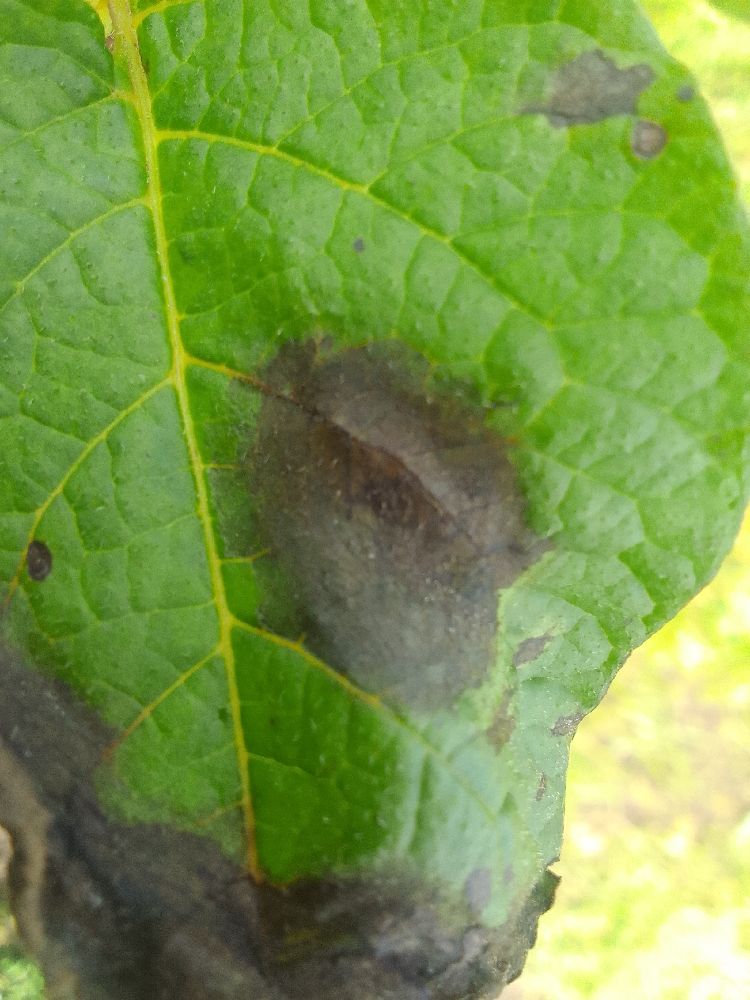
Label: Late blight